Castlevania (TV series)

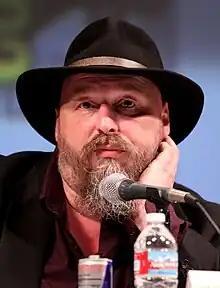
Warren Ellis wrote the series as a direct-to-video film before adapting it for a television format.

In March 2007, Frederator Studios acquired the rights to produce an animated film adaptation of "", intended as a direct-to-video production. Frederator brought writer Warren Ellis aboard as the screenwriter for the series. In an interview with "Paste", Warren Ellis said that when he was contacted about "Castlevania" he had no previous knowledge of the series and discovered it was a "Japanese transposition of the Hammer Horror films I grew up with and loved". Ellis explained how he worked with "Castlevania" producer Koji Igarashi to fit the film into the timeline of the series, including writing a new backstory, and how he was frustrated that Igarashi wanted eight full re-writes of pre-production material before giving approval. Ellis noted that Frederator's Kevin Kolde, who was slated to produce the work, did not want the film to be aimed at children, allowing Ellis to use gruesome imagery and scenes as necessary to tell the story he wanted to write, something that Ellis had found restrictive in working with normal television animation.